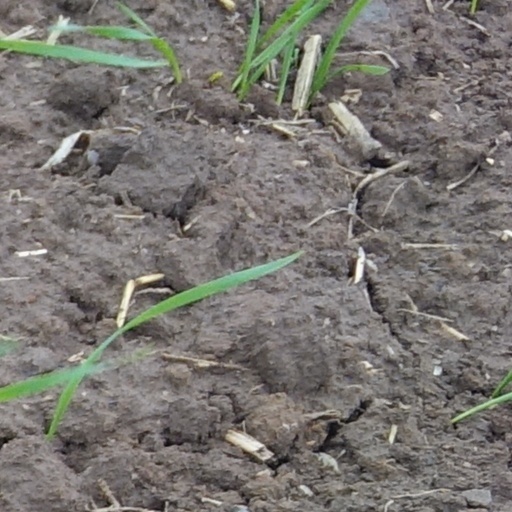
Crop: wheat